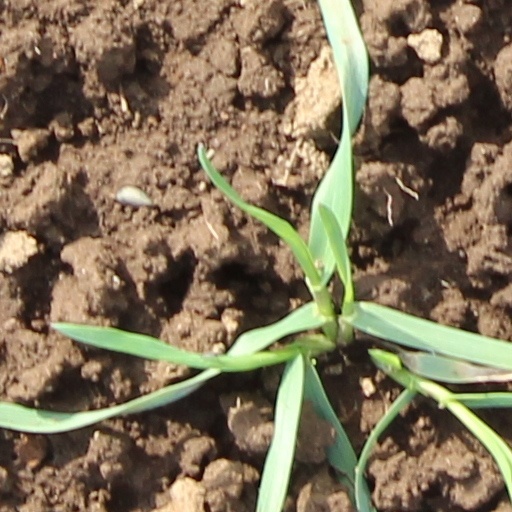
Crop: wheat